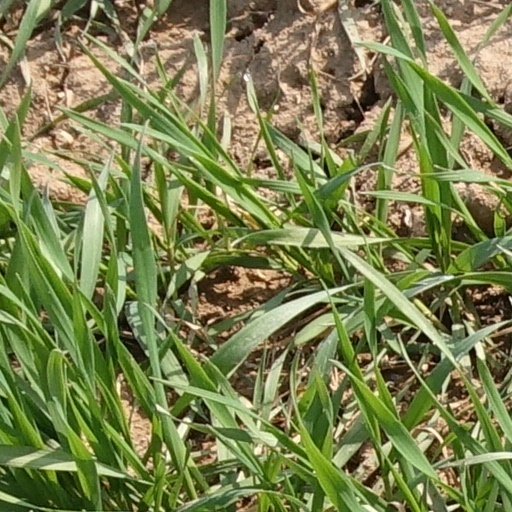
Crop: wheat